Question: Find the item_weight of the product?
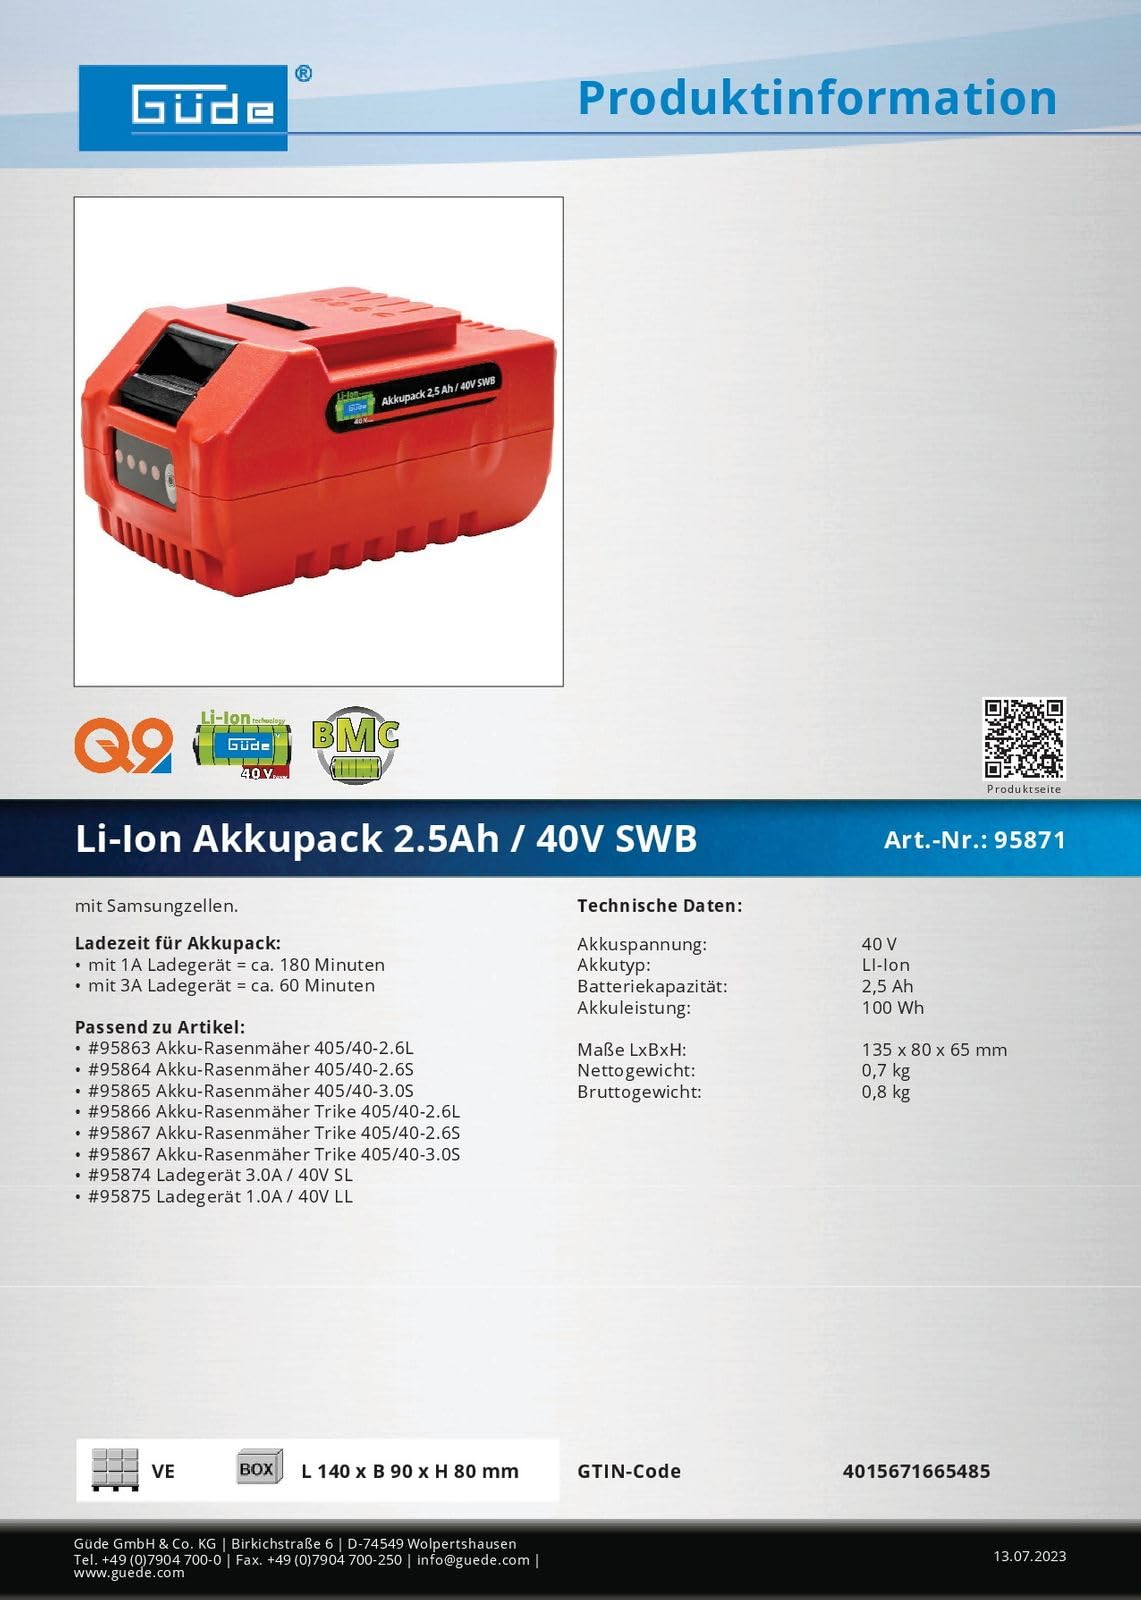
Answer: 0.7 kilogram